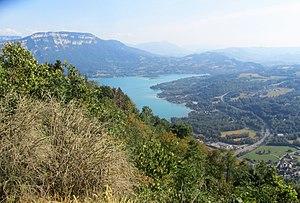
Ce relief est typiquement jurassien. De gauche à droite se succèdent l'anticlinal (ici mont Grelle), le synclinal de Novalaise et l'anticlinal du mont Tournier (ici sur la commune de Saint-Franc)
La traversée du Jura savoyard présente les différents aménagements, de l'Antiquité à nos jours, ayant permis le franchissement les chaînons jurassiens de l'Avant-Pays savoyard.